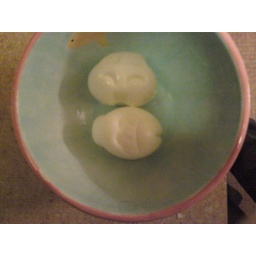
shaped eggs: car above fish below!